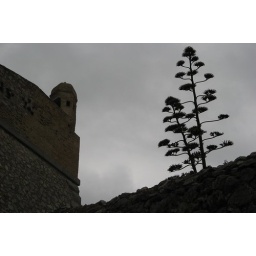
A tree grows on the wall of the fortress beneath a corner watchtower.